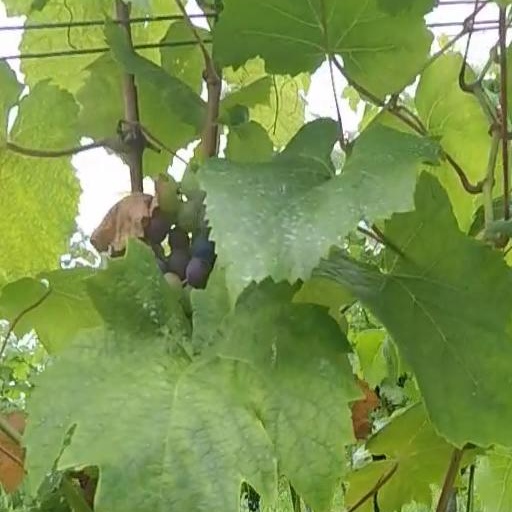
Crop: grape